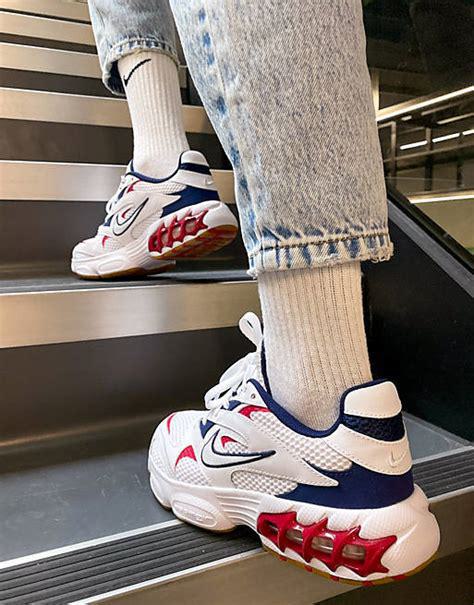
Brand: Nike
Model: Zoom Air Fire